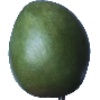
Label: Mango 1